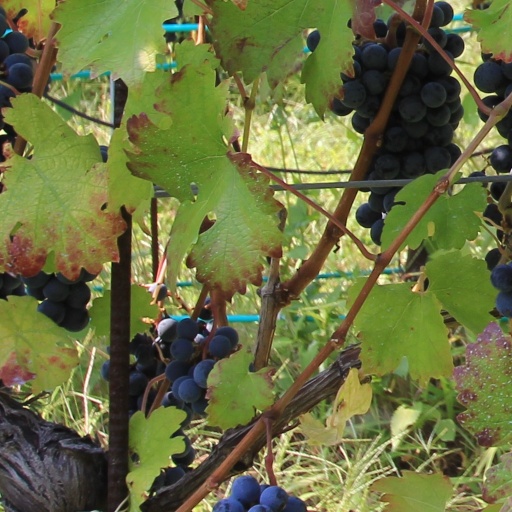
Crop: grape